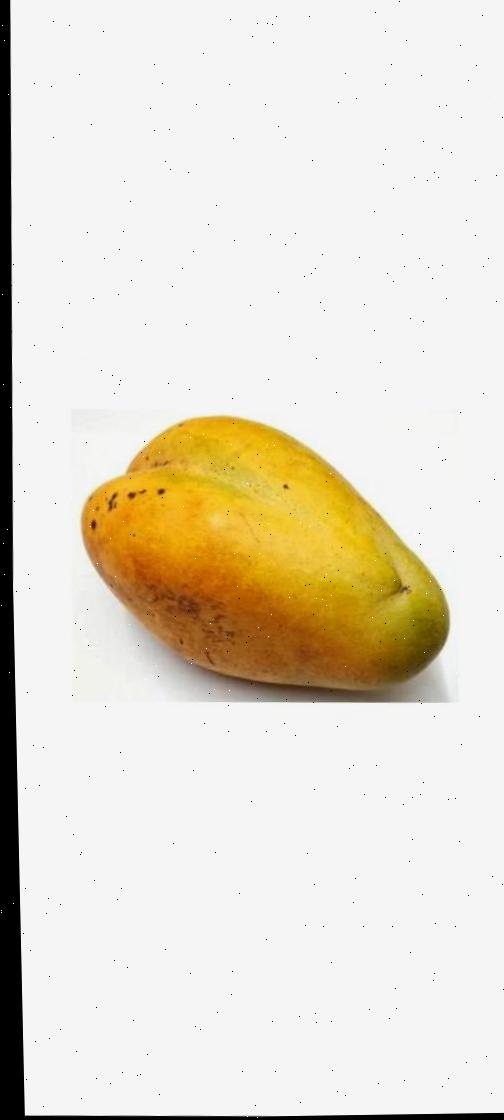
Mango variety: Bari-11